Question: Please indicate a possible affordance area of drag_suitcase that can be used for pulling
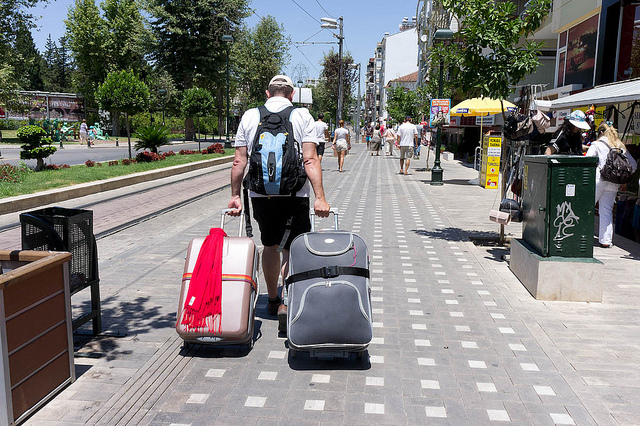
Answer: [310.5, 197, 354.5, 221]